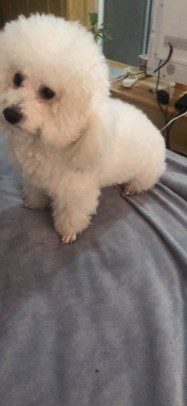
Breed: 3083-n000117-Bichon_Frise